Gepids

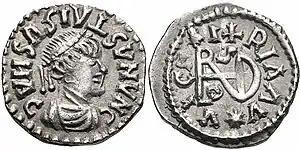
Coin of the Gepids . Sirmium mint. In the name of Byzantine Emperor Anastasius I

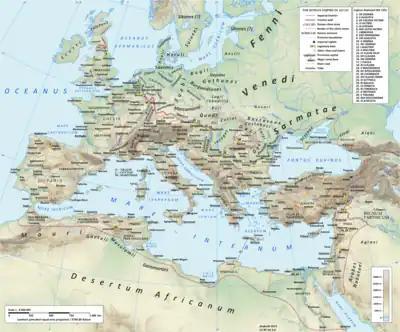
The Roman empire under Hadrian (ruled 117–138), showing the location of the Gepidae (Gepids) East Germanic tribe, then inhabiting the region around the mouth of the Visula (Vistula) river, Poland.

The Gepids were an East Germanic tribe who lived in the area of modern Romania, Hungary, and Serbia, roughly between the Tisza, Sava, and Carpathian Mountains. They were said to share the religion and language of the Goths and Vandals.